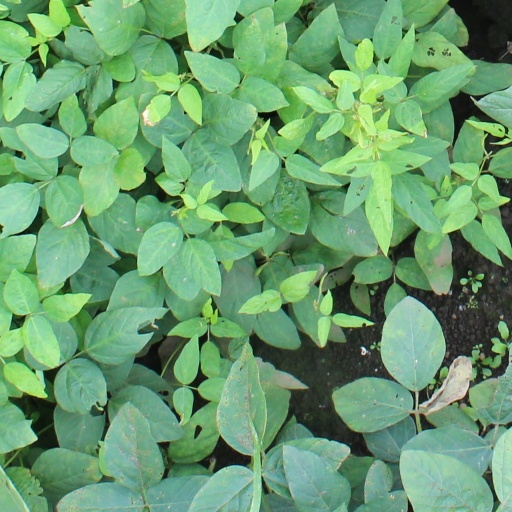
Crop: soybean